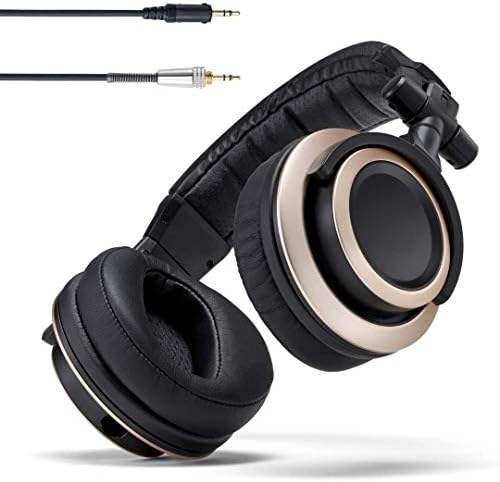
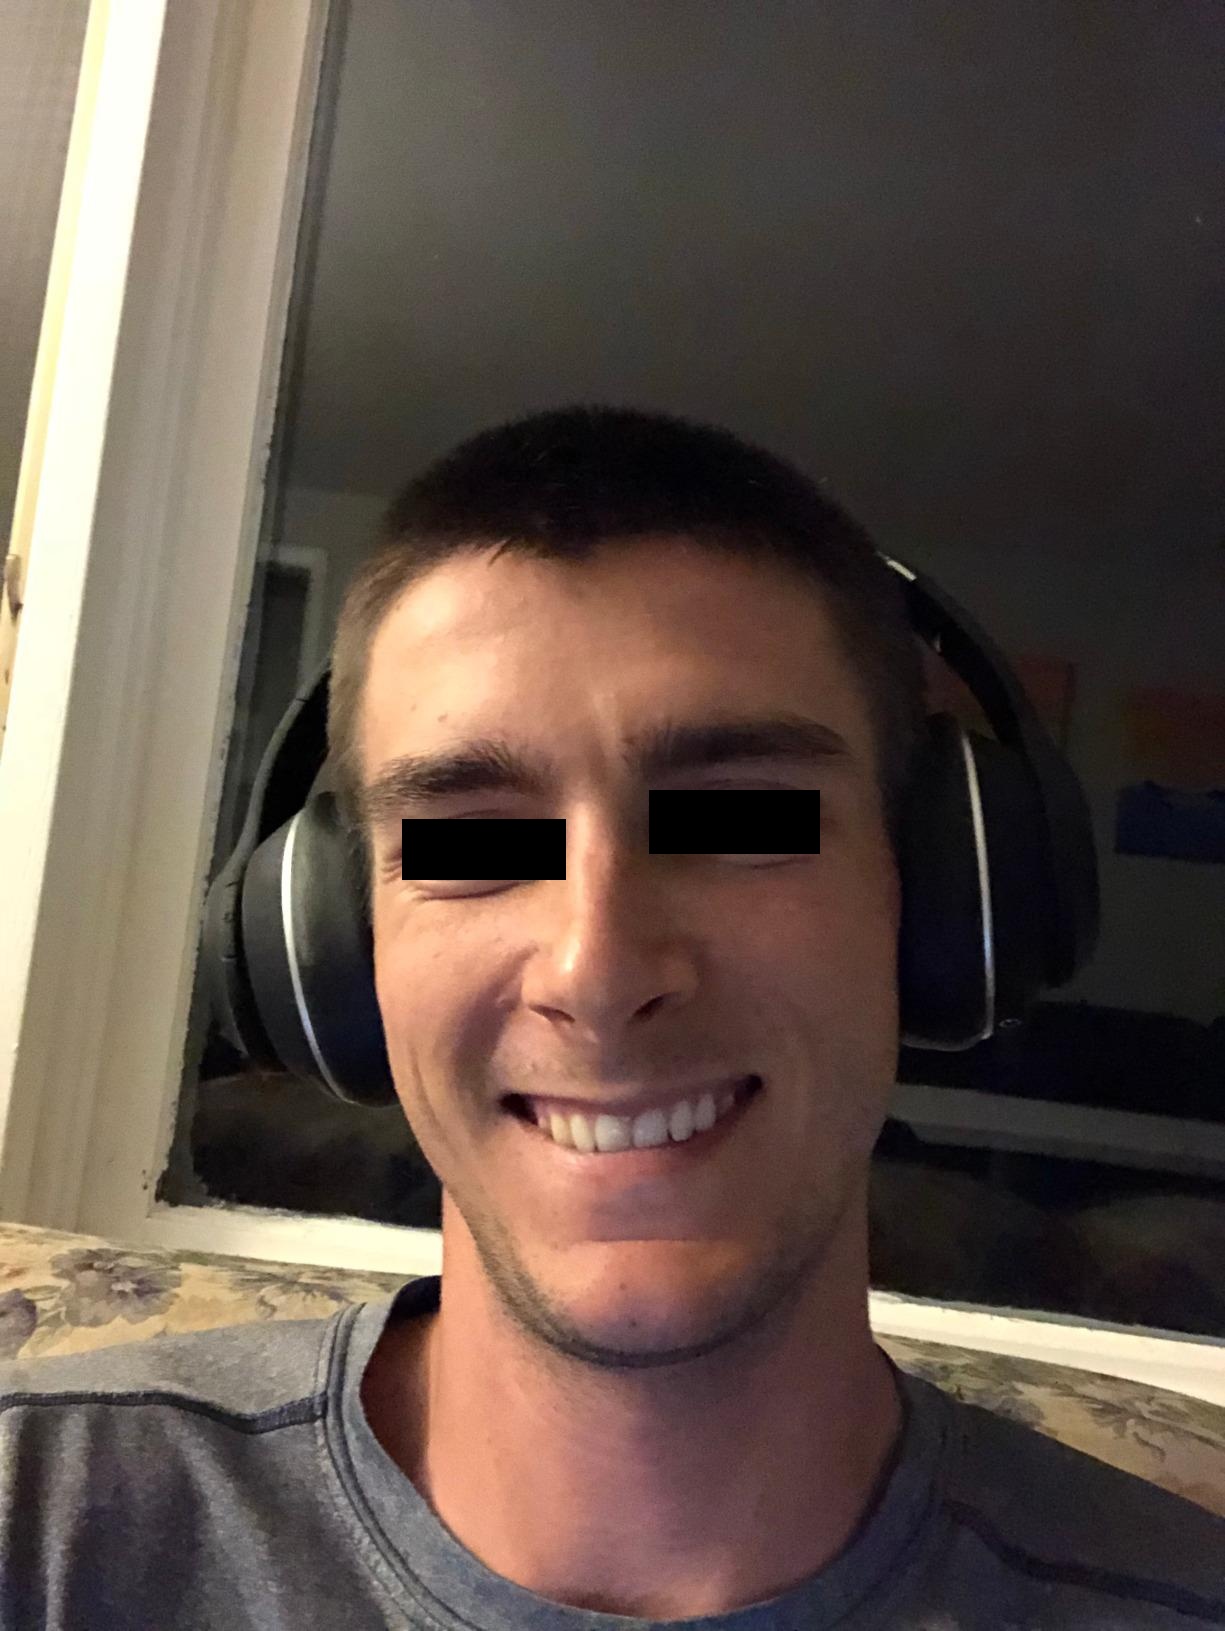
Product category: headphones
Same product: no